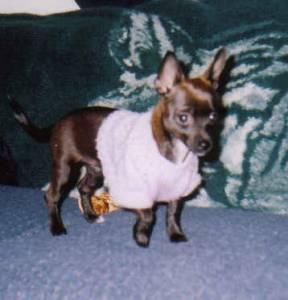
Breed: chihuahua